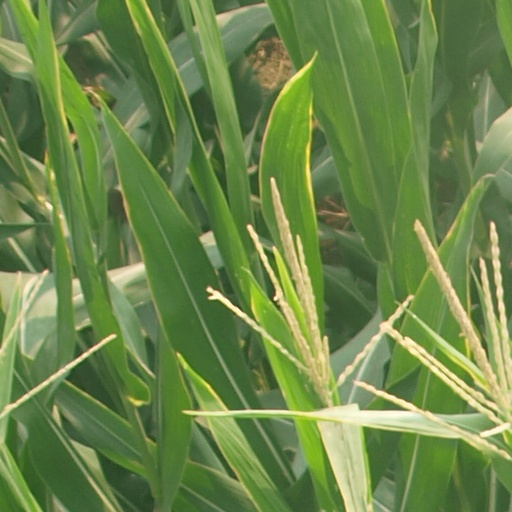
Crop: maize; corn